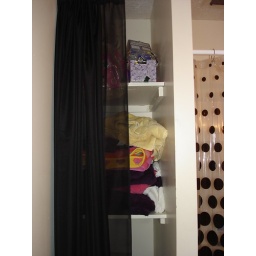
Best idea ever. I bought an opaque curtain to hang in front of my bathroom shelving. It's awesome.